Fantaghirò 2

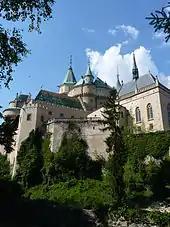
Bojnice Castle was the Black Witch's castle in the film

Director and producer Lamberto Bava made "Fantaghirò 2" in Czechoslovakia to limit the costs. It was shot in July 1992 at Bojnice Castle, Bouzov Castle, a park and an artificial castle in Lednice, and in-studio in Bratislava by a mixed Italian and Czechoslovak crew of over 100. The film's special effects were created by Armando Valcauda, known from his work on the horror film "Demons" and its sequels, and the costumes were designed by Marisa D 'Andrea. The production cost 6 billion Italian lira.